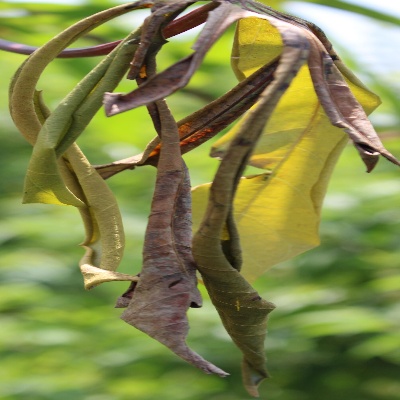
Crop: Cassava
Condition: bacterial blight